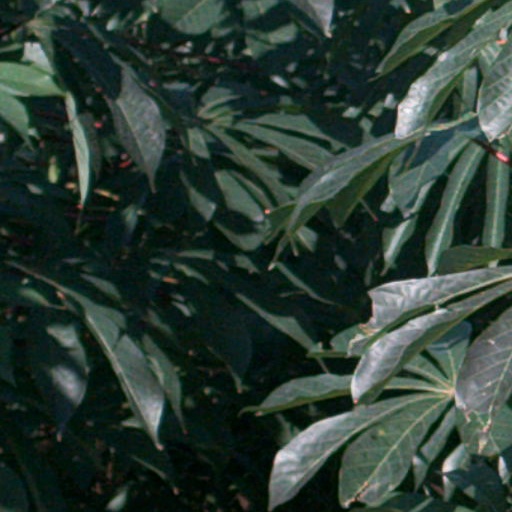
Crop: cassava